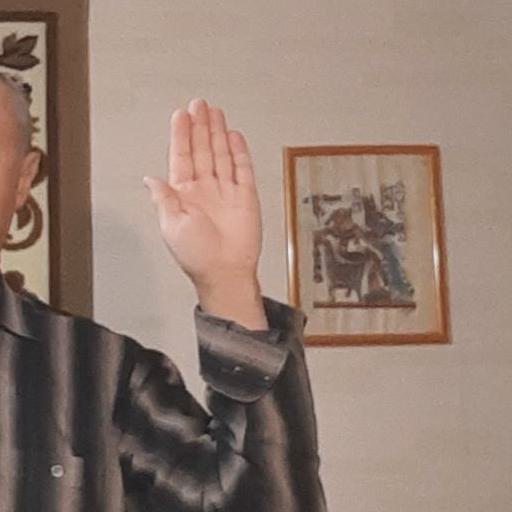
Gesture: stop